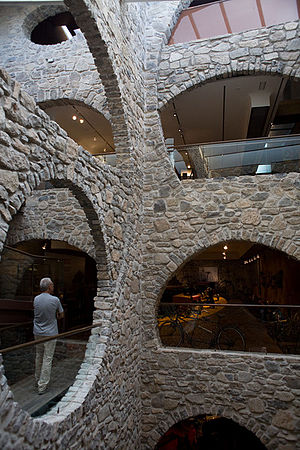
Museum for Legetøj og Automatik
Spektakulær arkitektur præger museet.
Museum for Legetøj og Automatik er et museum i Verdú ved Lleida i den vestlige del af Catalonien, ca. 100 km vest for Barcelona. Museet er specialiseret i legetøj, herunder specielt legetøj med indbygget automatik til bevægelse m.m. Museet, der omfatter en samling på mere end tusinde objekter, er placeret i en bygning med en imponerende og spektakulær arkitektur, der gør det til et af de mest usædvanlige museer af sin art.